Chawne Kimber

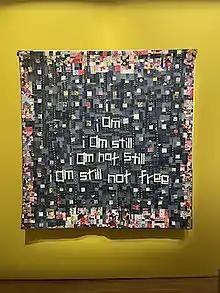
"still not" (2019) at the Renwick Gallery in 2022

Kimber grew up with her great-grandmother's quilts and her father considered these "quilts his most prized possessions". Kimber began quilting in 2005, soon after completing her application for tenure at Lafayette, and her interest in quilting was renewed in 2007 by the death of her father. Her quilts are influenced by her great-grandmother's work which "used the same patchwork style as those associated with Gee's Bend" – Kimber views her work as a "contemporary adaptation" of that style. In 2008 she began creating highly politicized quilts and blogging about them, beginning with a series of quilts inspired by George Carlin's seven dirty words and by racist and sexist graffiti on her college campus. Her work has been associated with the "modern Quilting" movement, based on its geometric design and provocative content. Her work includes varied subject matter that raise social issues including the killing of African Americans and sexual assault. As well as quilting, Kimber has also exhibited quilting-inspired works of mathematical origami.